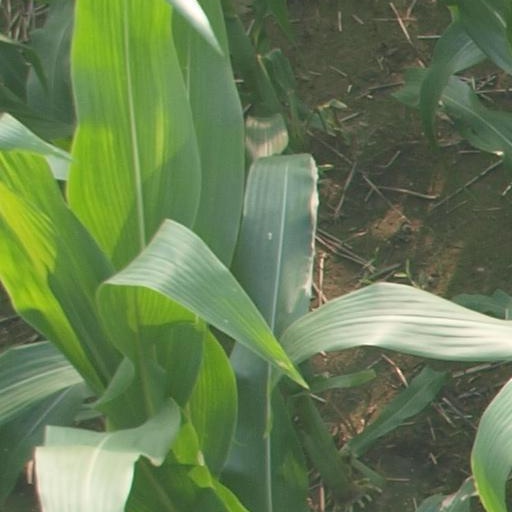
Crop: maize; corn